William Tyndale

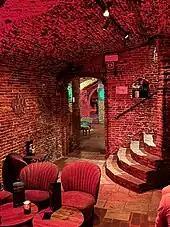
A former underground smuggler's cellar in Antwerp

The Tyndale family also went by the name Hychyns (Hitchins), and it was as William Hychyns that Tyndale was enrolled at Magdalen Hall, Oxford. Tyndale's brother Edward was receiver to the lands of Lord Berkeley, as attested to in a letter by Bishop Stokesley of London. William Tyndale's niece Margaret Tyndale was married to Protestant martyr Rowland Taylor, burnt during the Marian Persecutions.